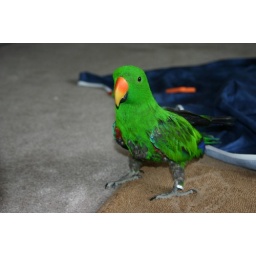
Frodo running around on the floor Showing the babies he is the BOSS!